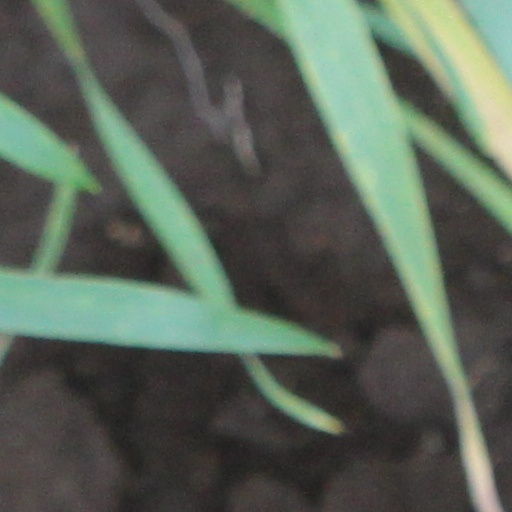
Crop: wheat